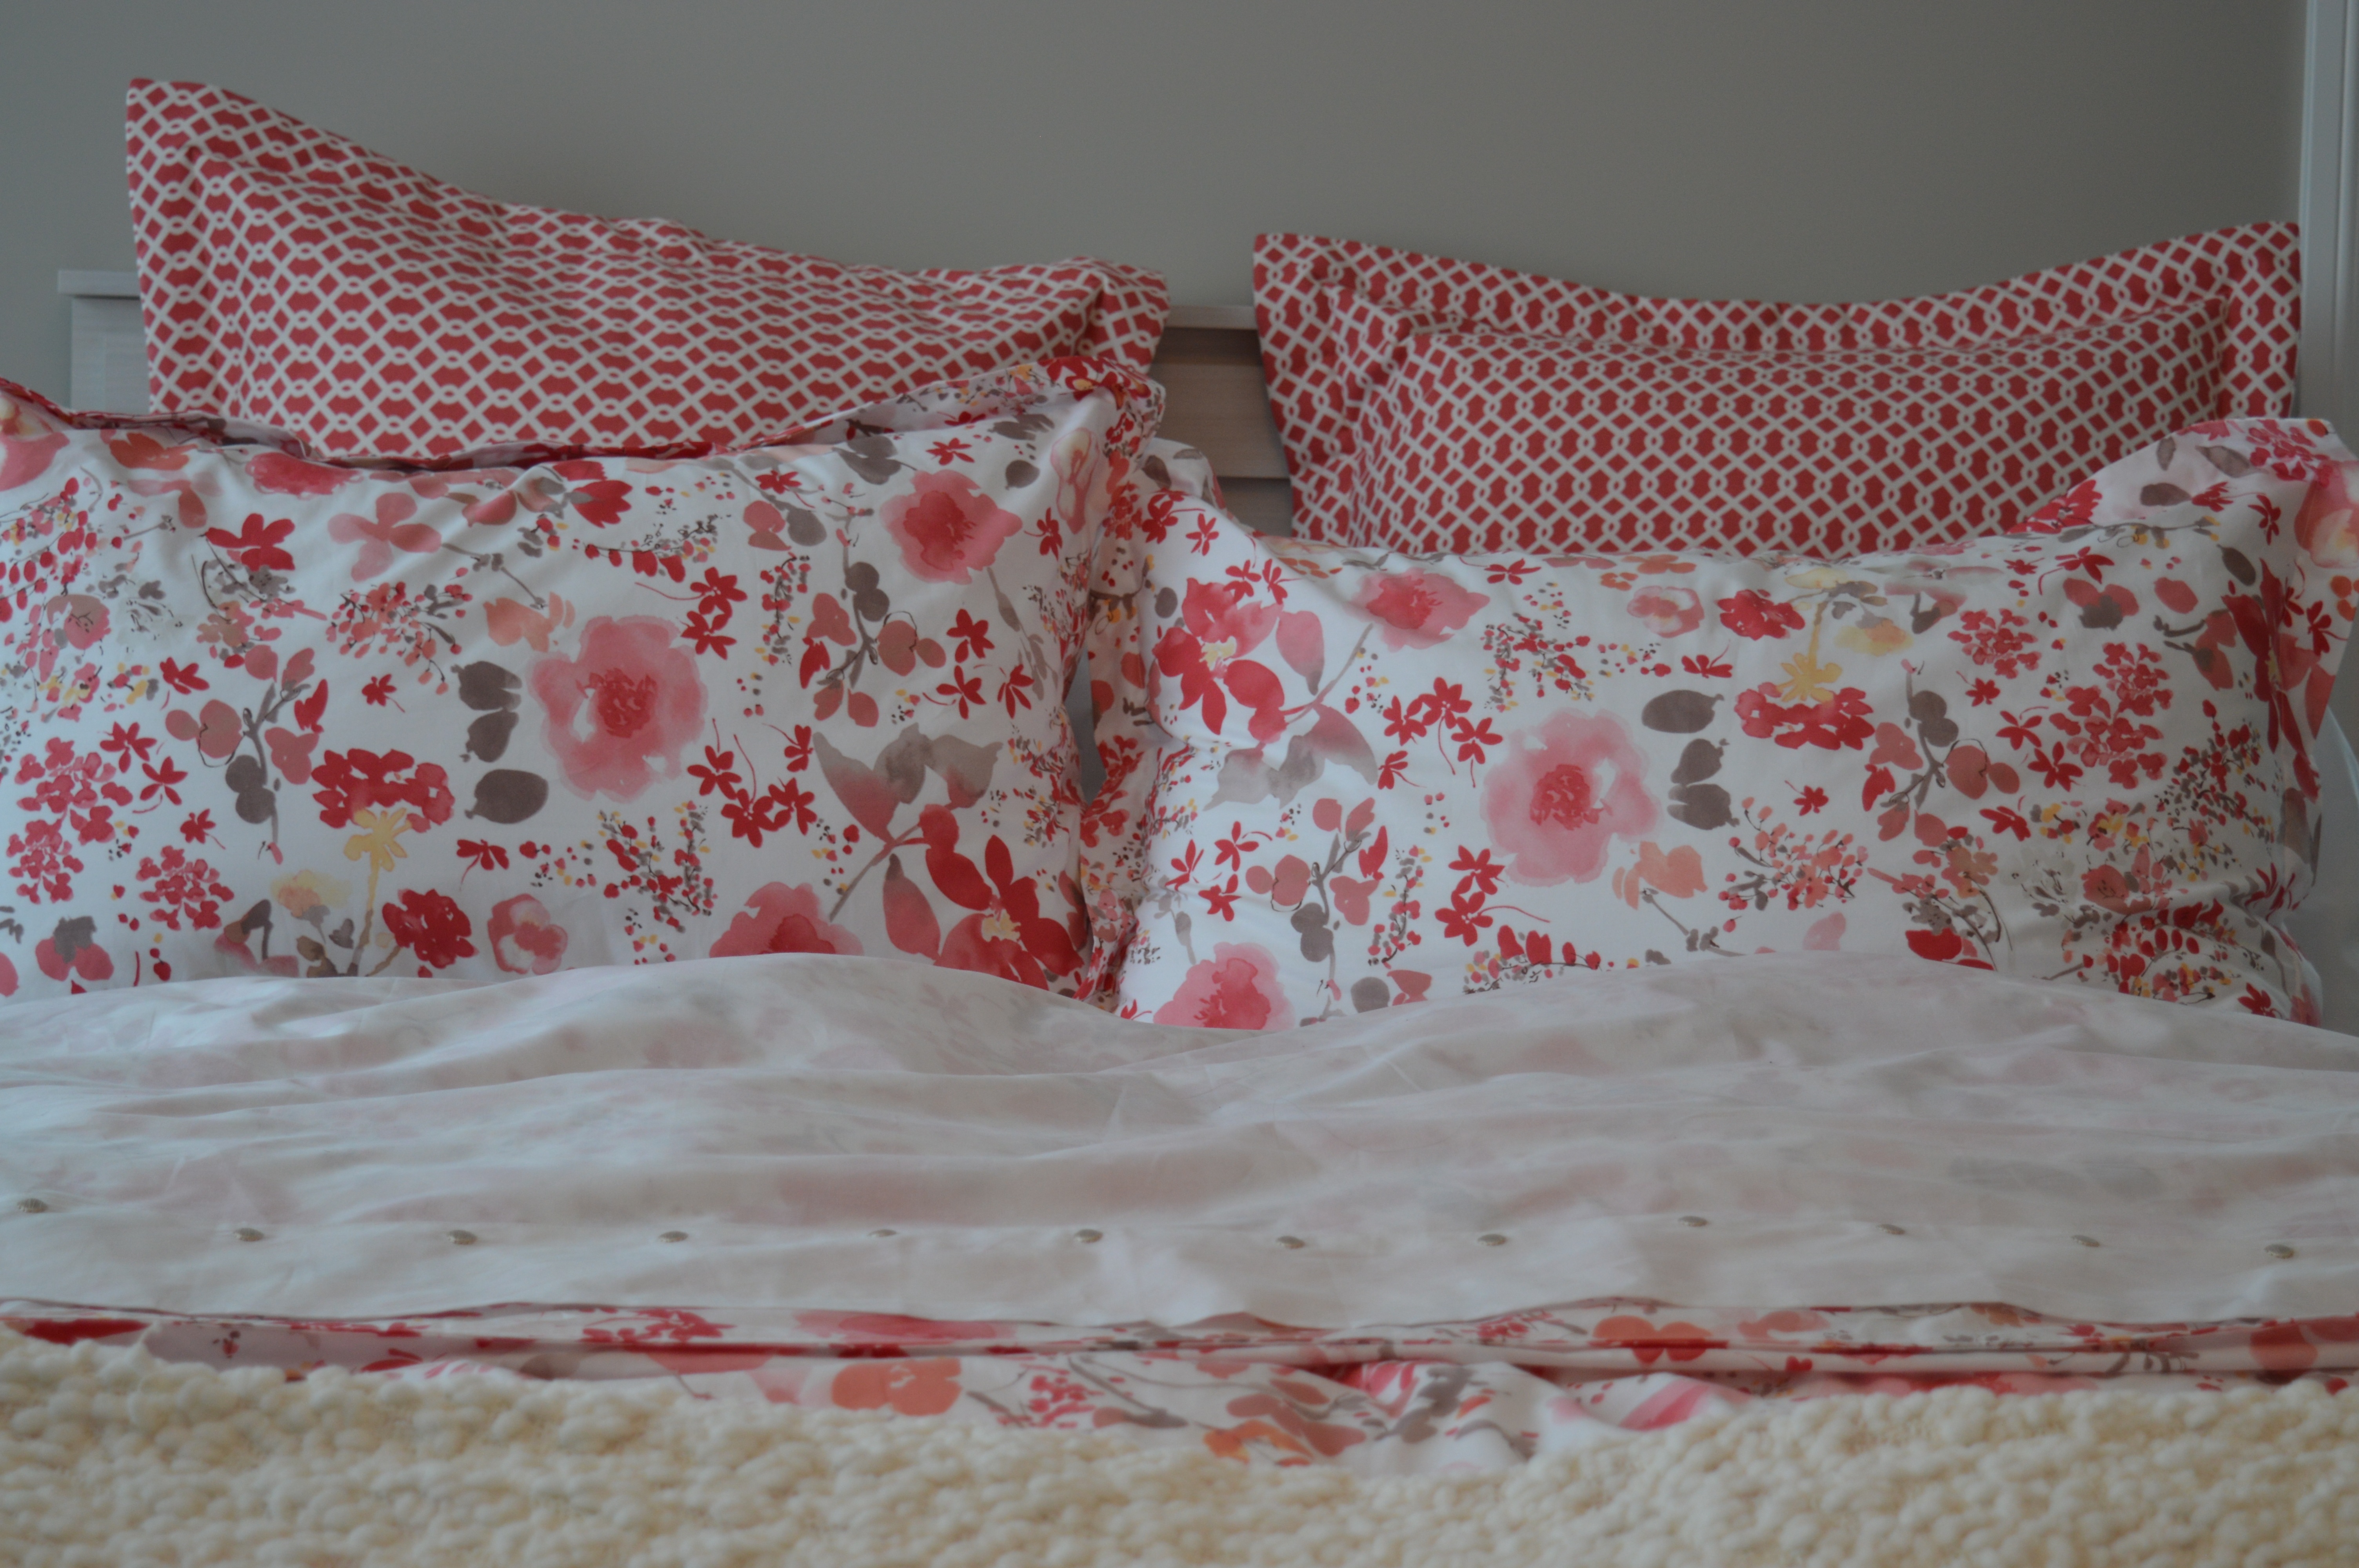
floral, pattern, red, furniture, colorful, pink, bedroom, decor, material, fabric, headboard, product, patchwork, textile, art, design, bed, decorative, cushions, pillows, bedspread, linens, bed sheet